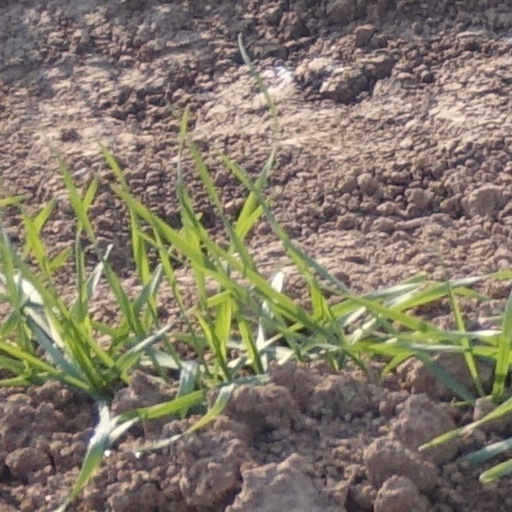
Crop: wheat